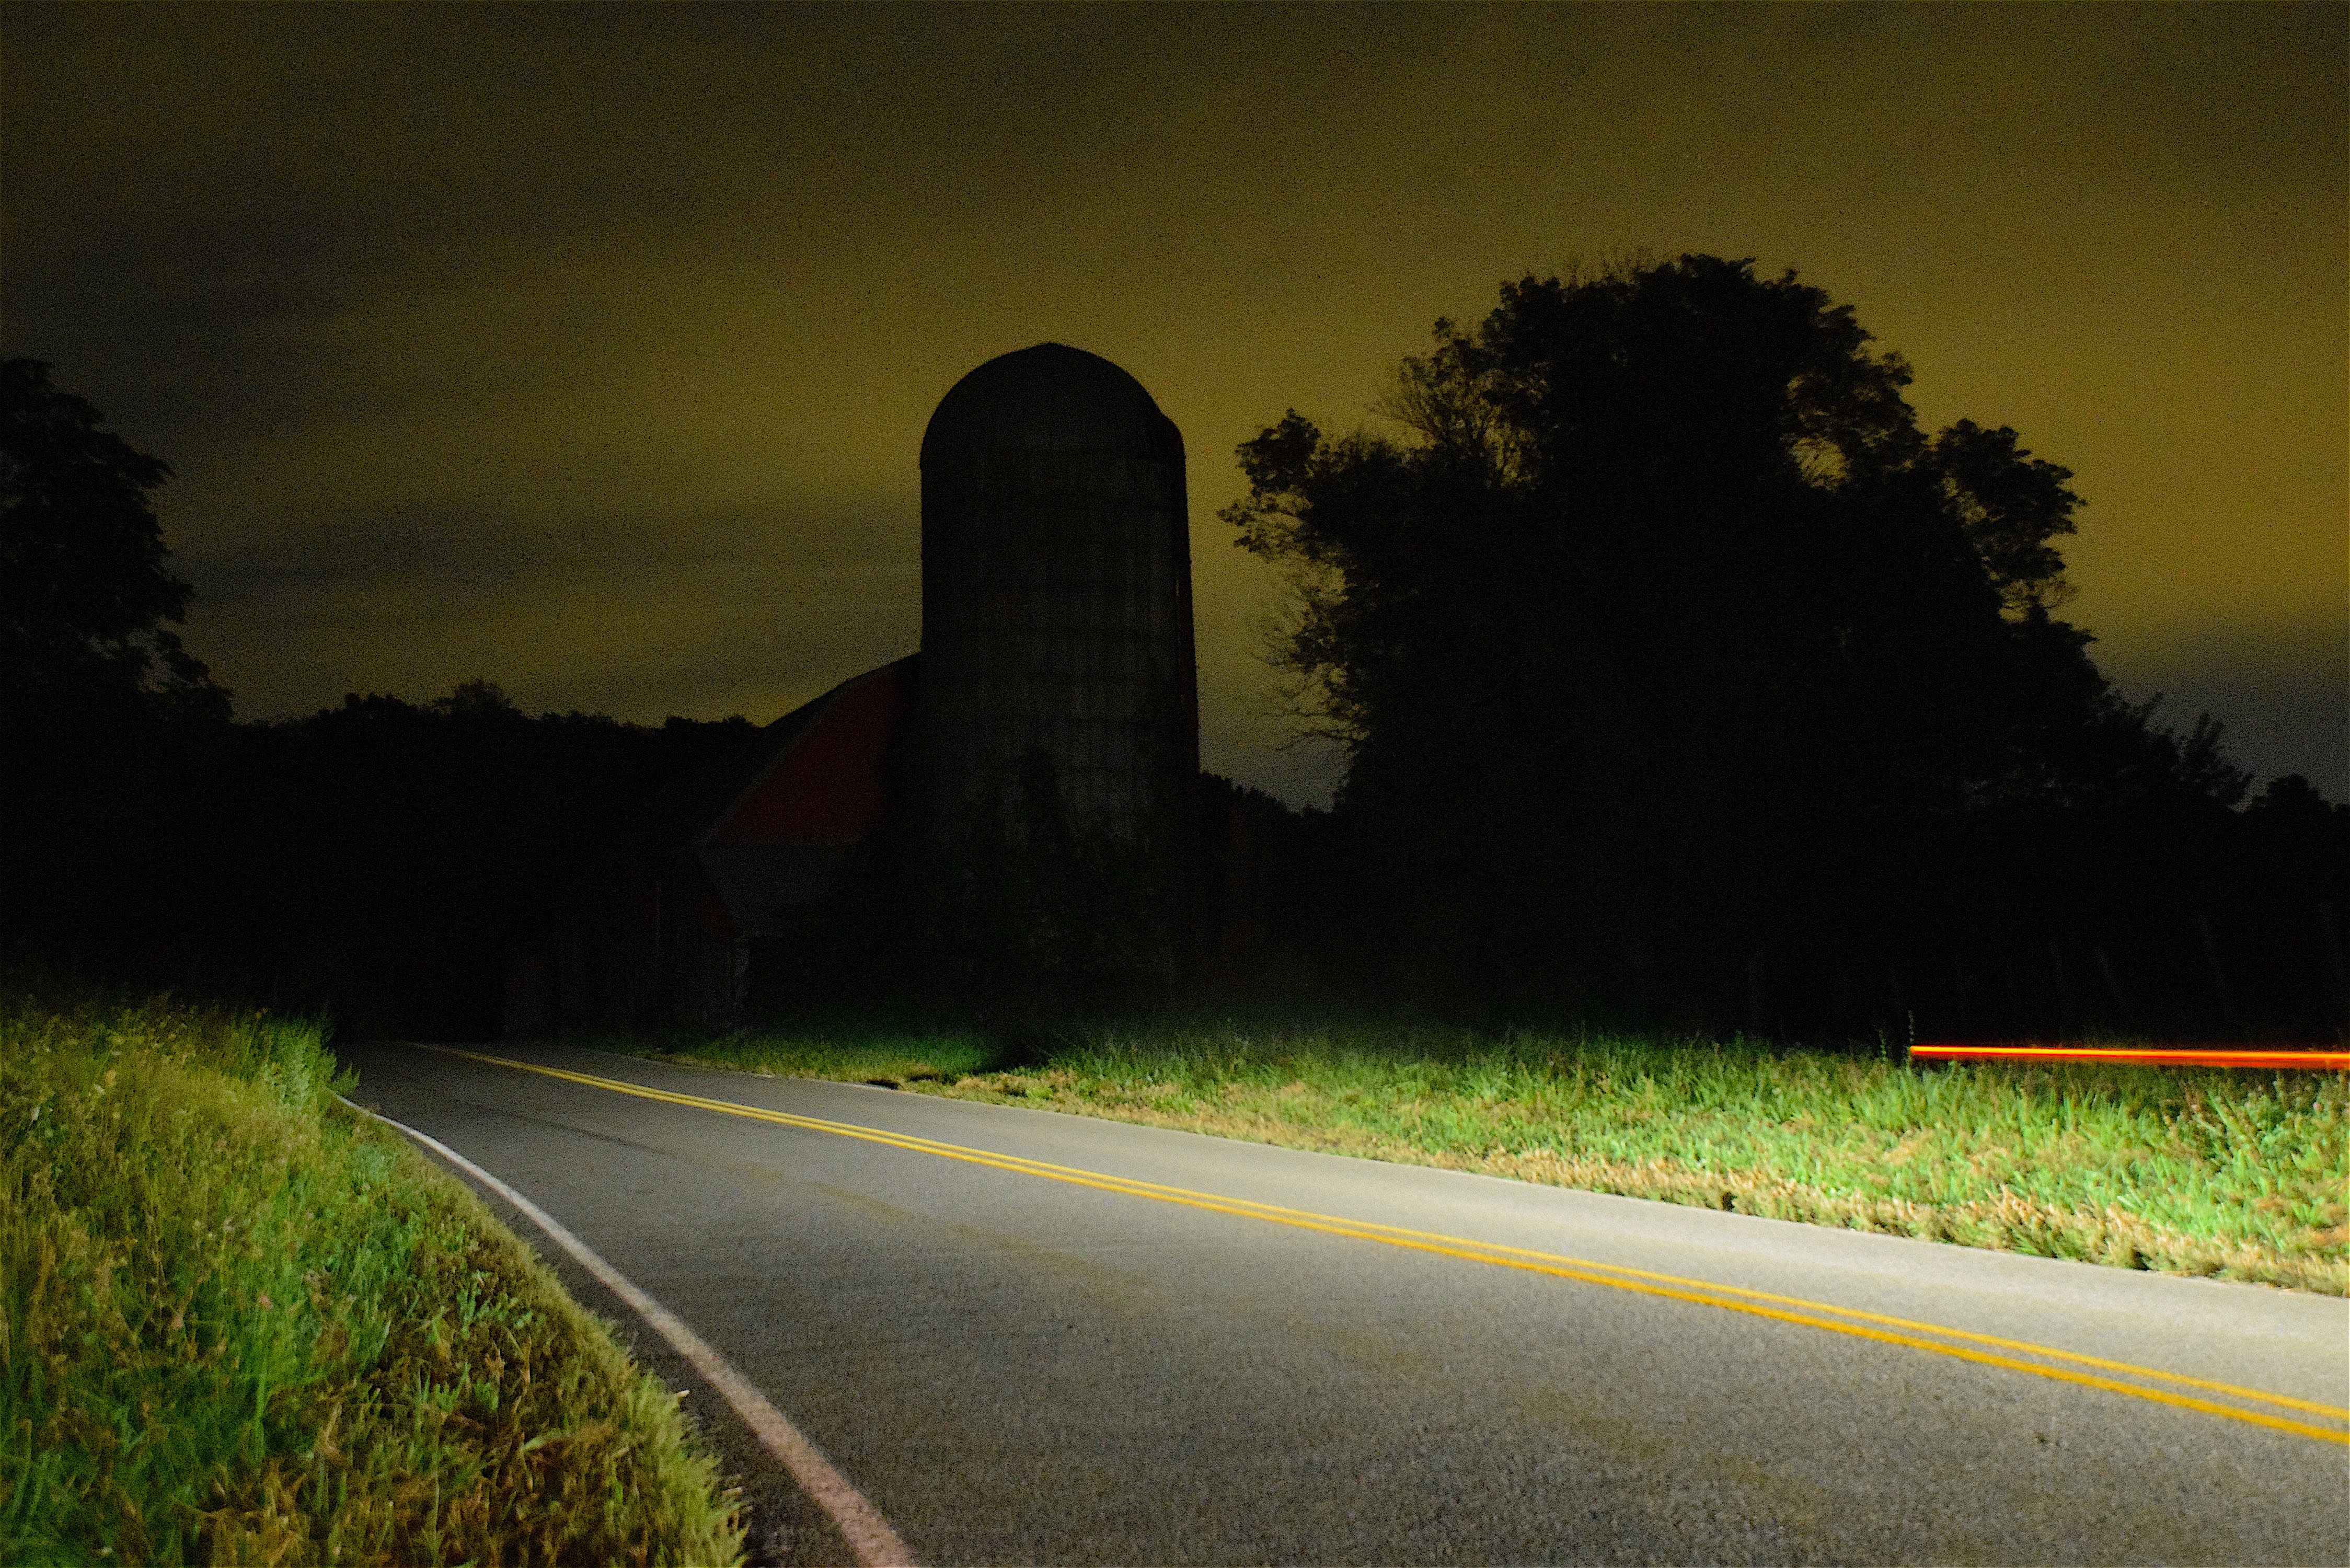
tree, silhouette, light, cloud, sky, sunset, road, farm, night, sunlight, morning, hill, highway, dawn, dusk, remote, evening, rural, green, tranquil, darkness, illuminated, agricultural, outdoors, infrastructure, bright, silo, rural area, atmospheric phenomenon